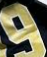
Number: 9